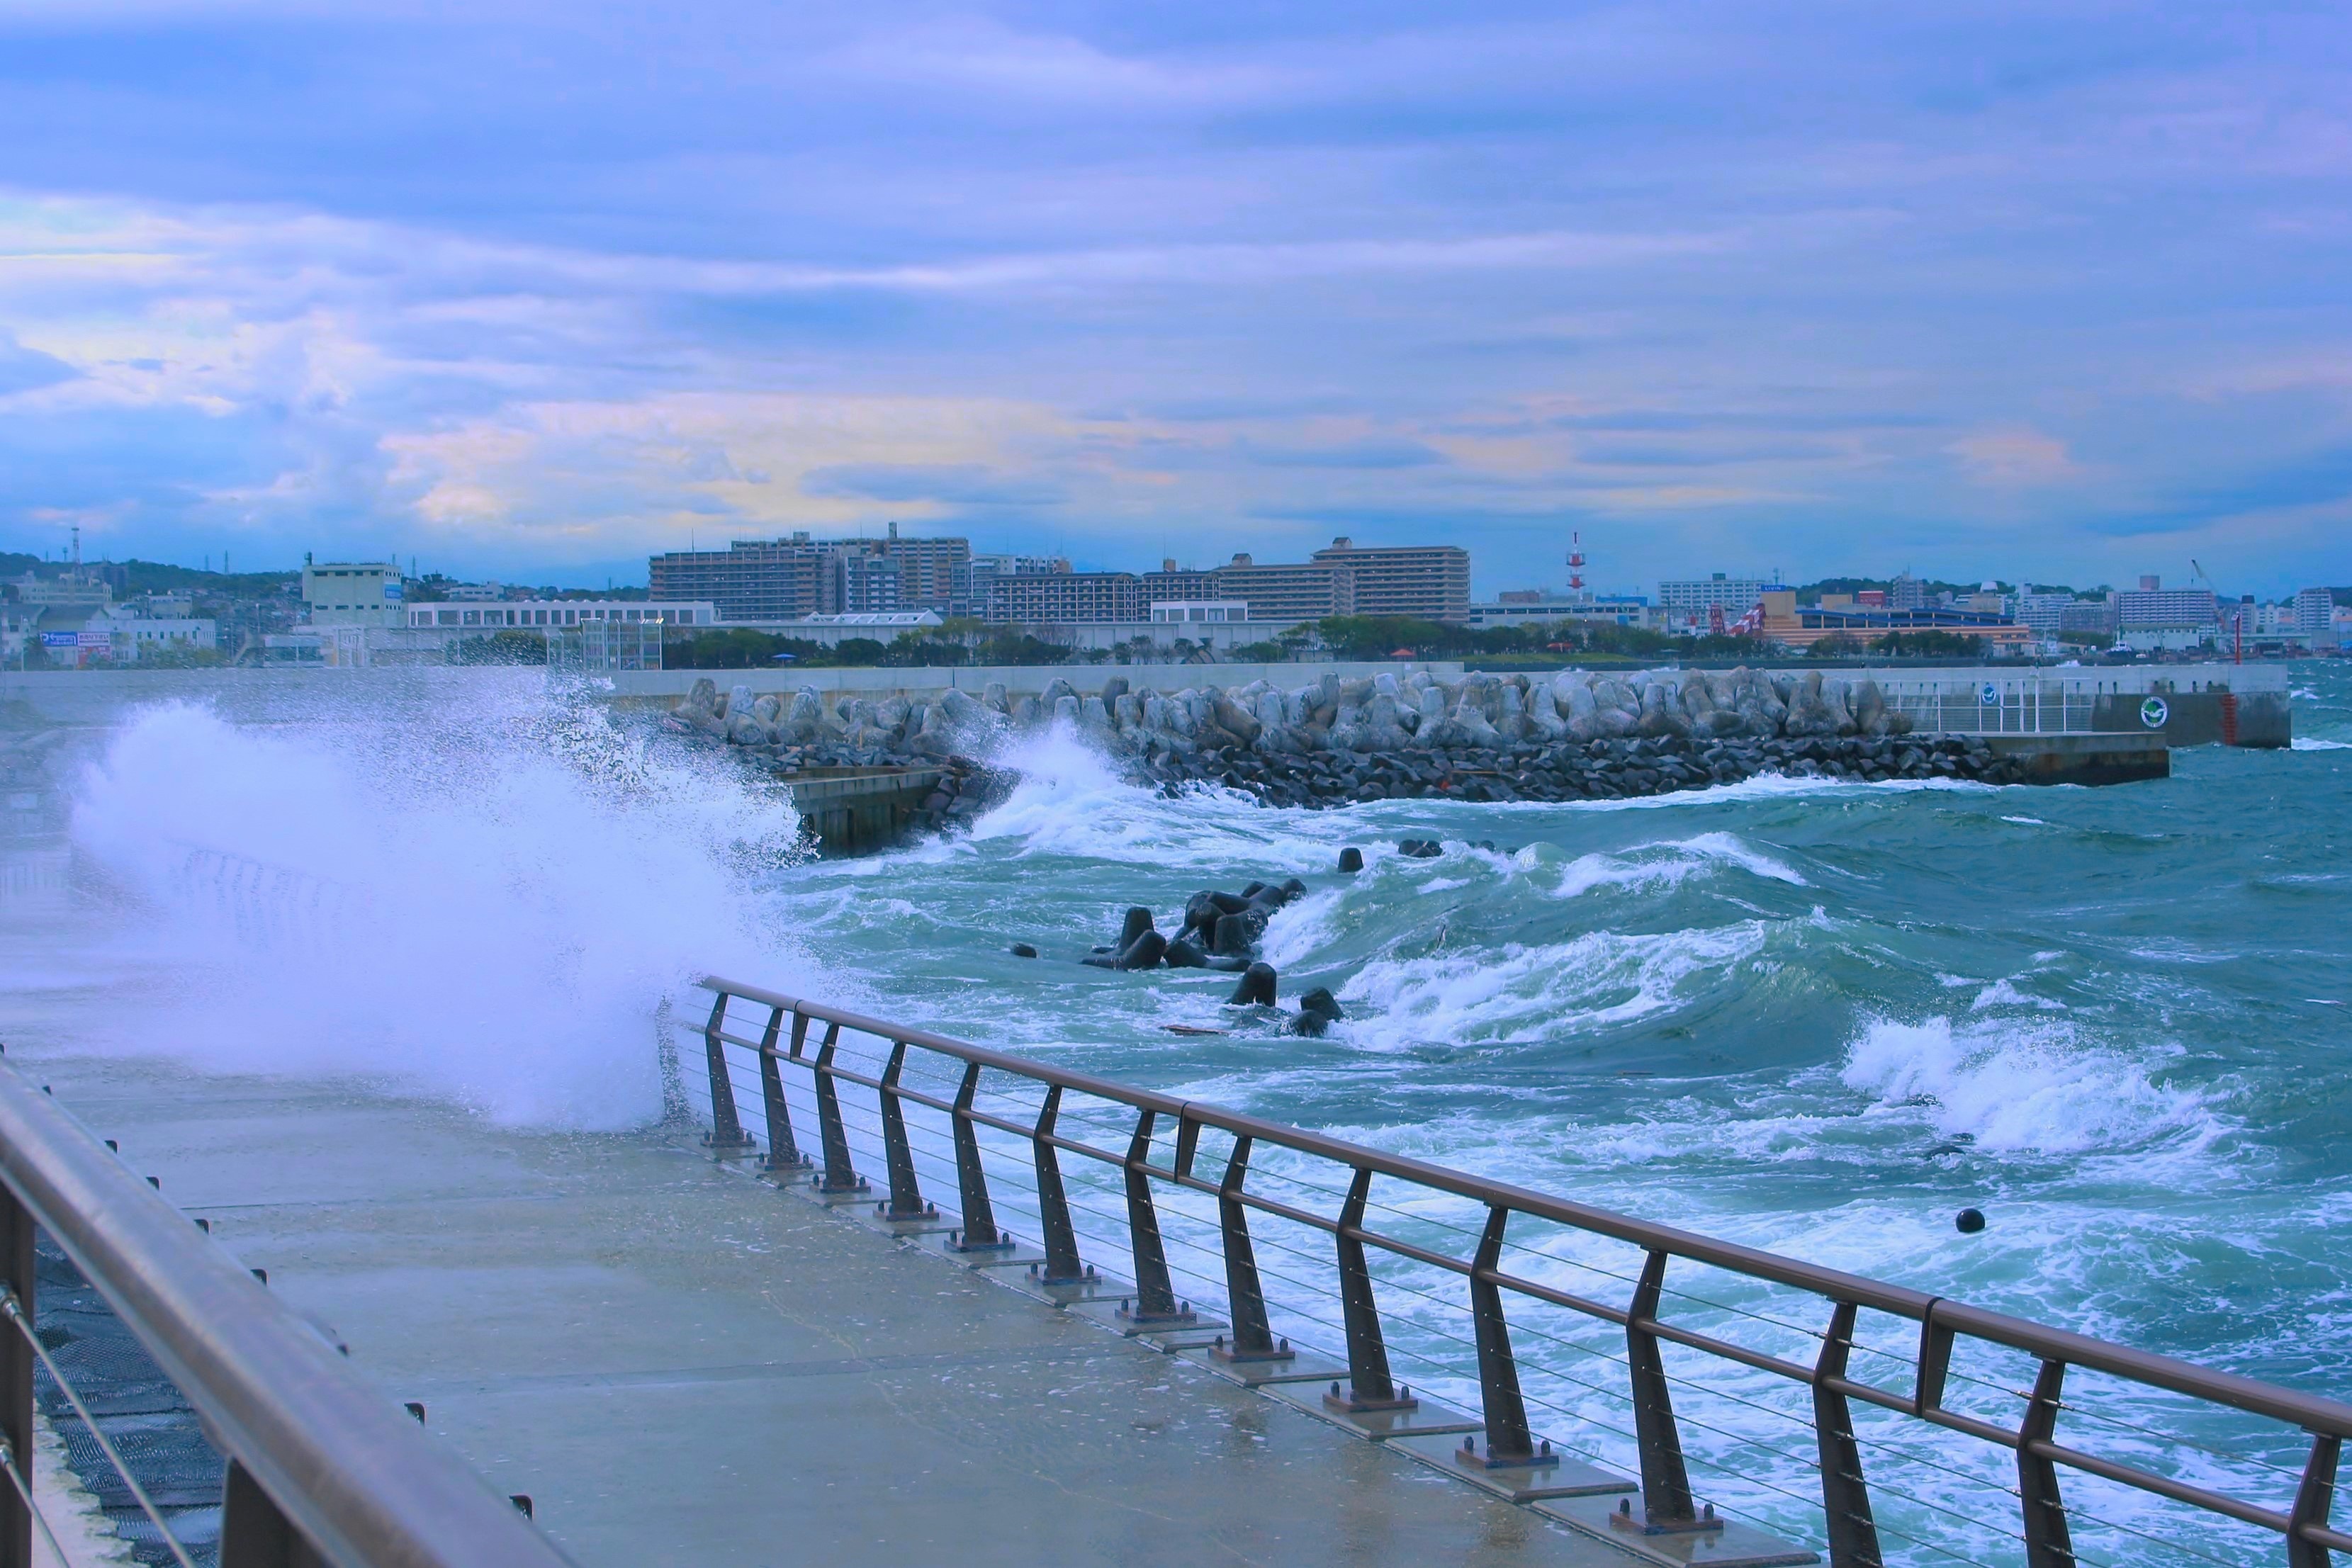
beach, sea, coast, water, ocean, fence, trail, morning, rain, shore, wave, wind, pier, river, vacation, evening, storm, bay, reservoir, japan, body of water, kanagawa, promenade, typhoon, breakwater, yokosuka, mabori kaigan, seawater, get rough, big waves, rough seas